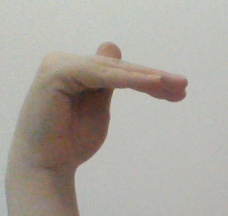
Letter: khaa